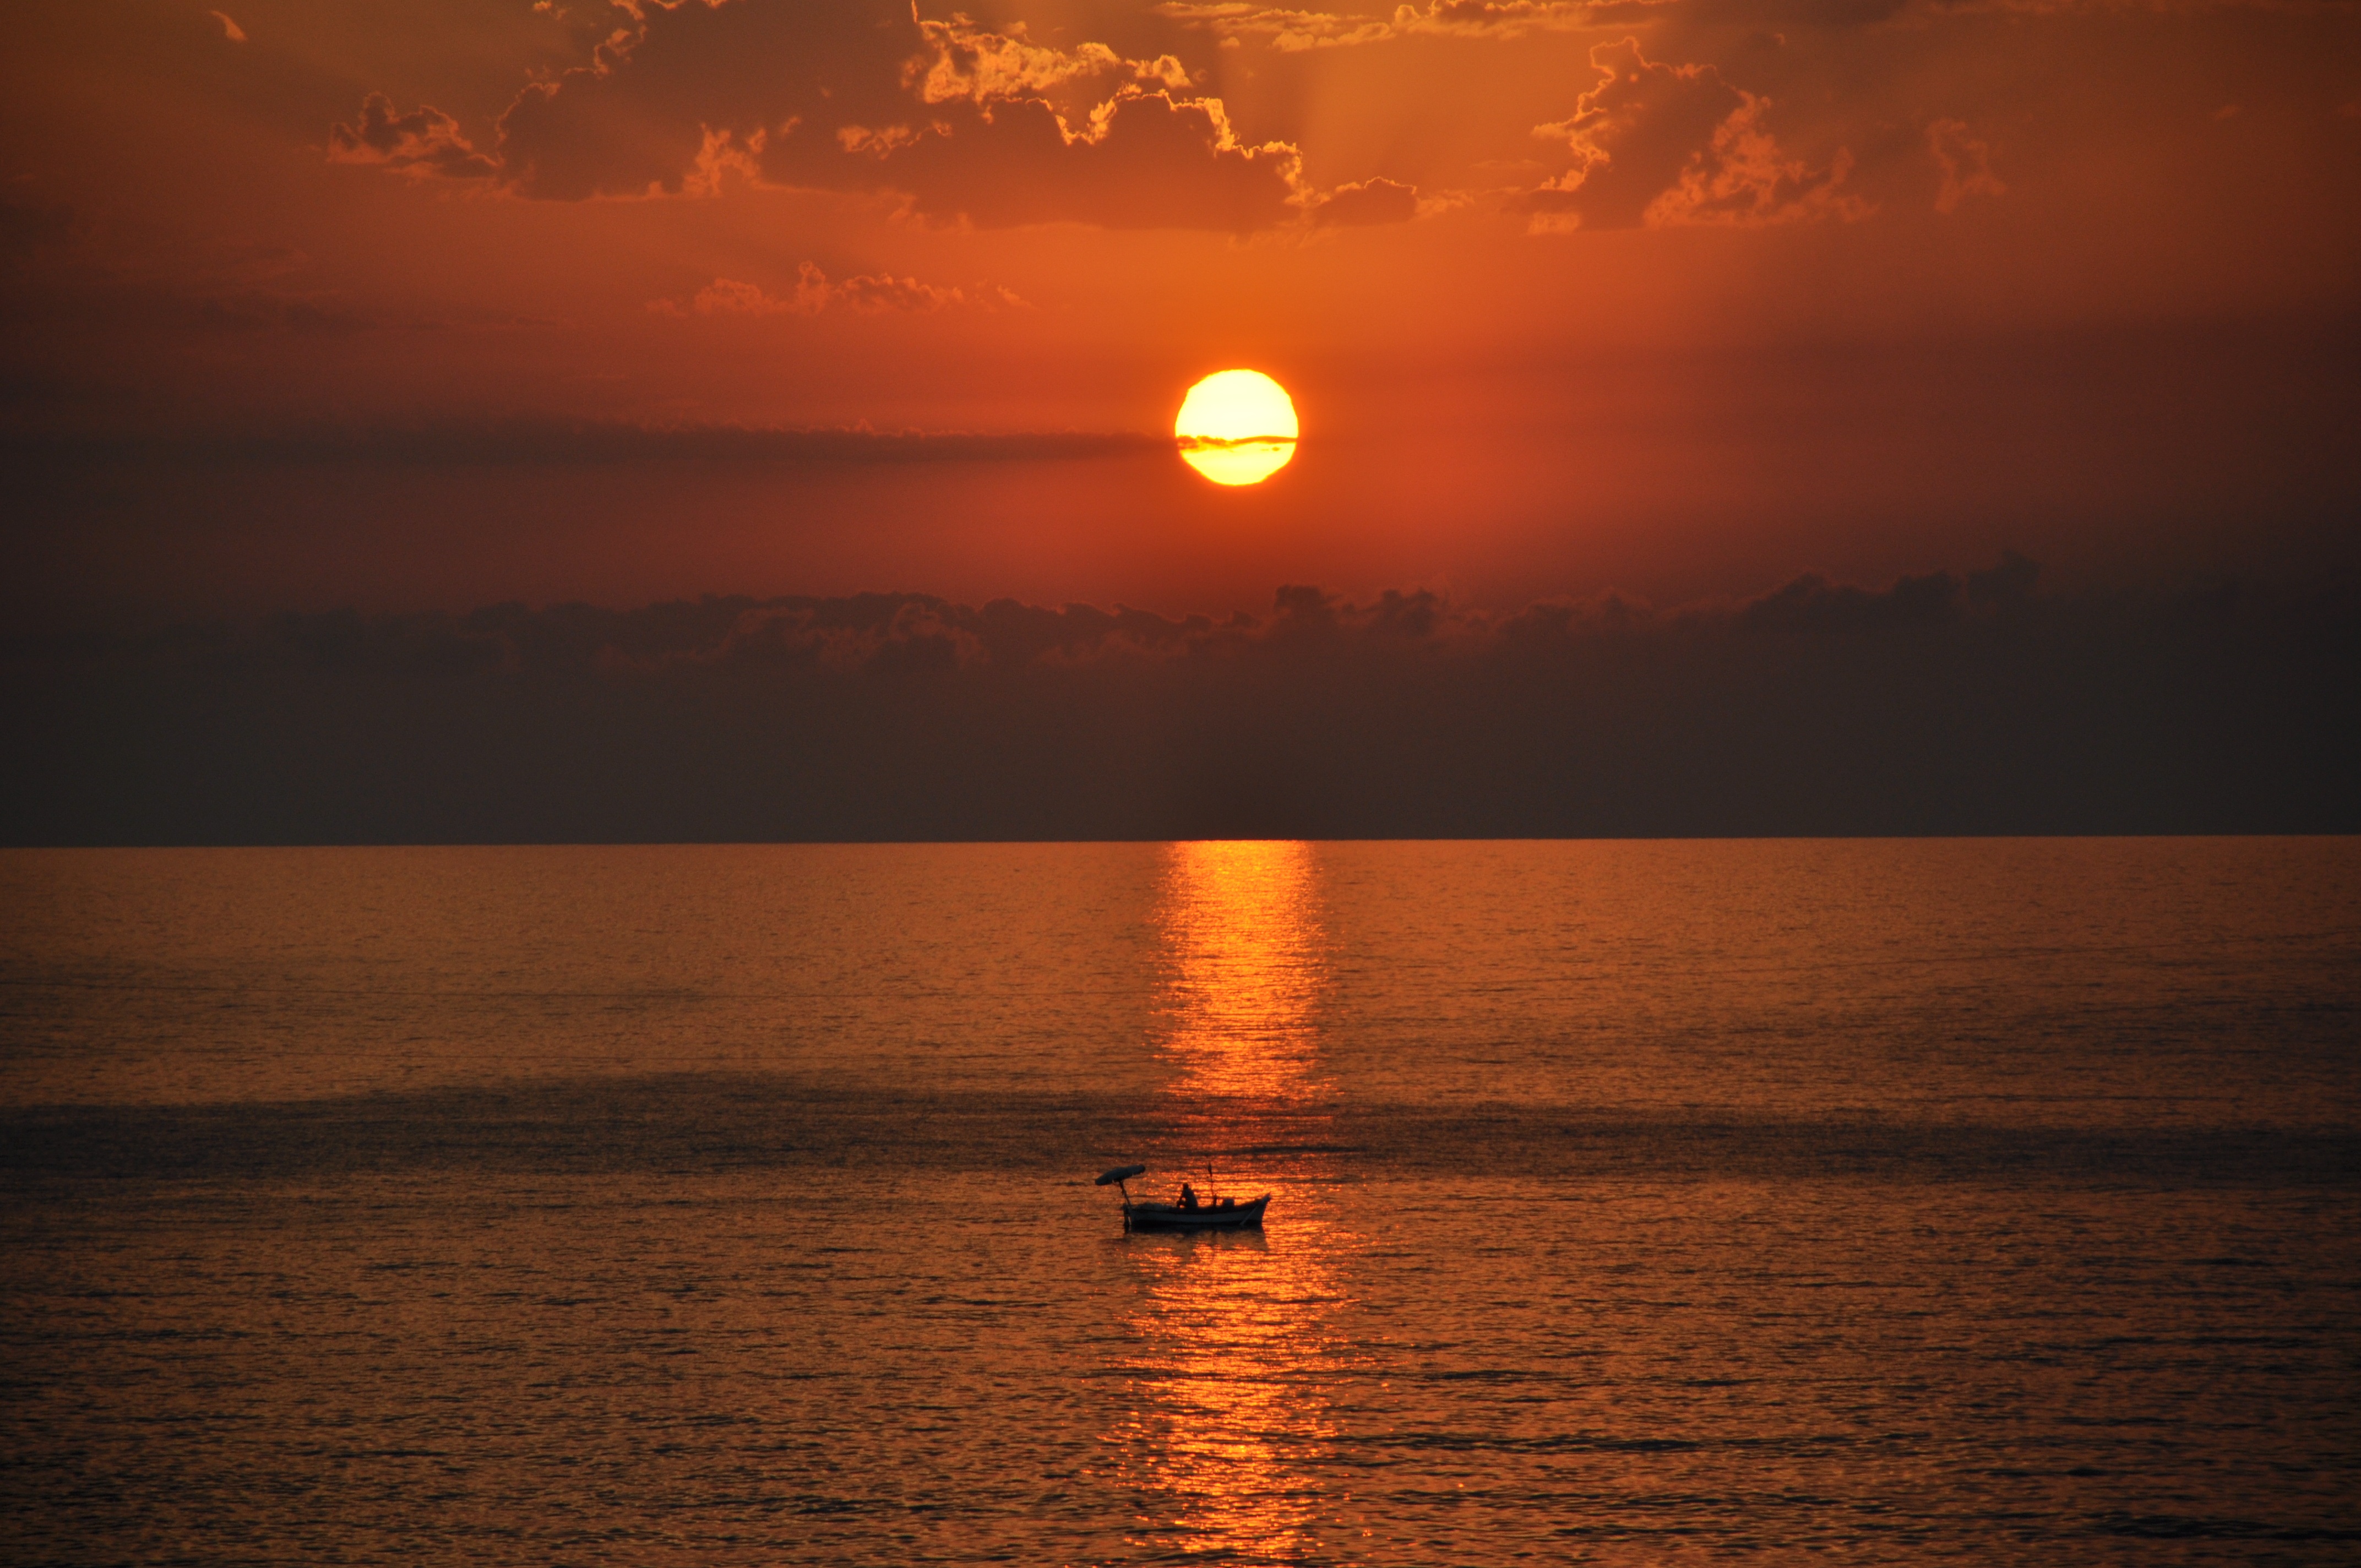
beach, sea, ocean, horizon, sky, sun, sunrise, sunset, sunlight, morning, dawn, atmosphere, ship, coastline, dusk, love, evening, reflection, peace, blue, solar, sparkle, boats, turkey, marine, istanbul, souvenir, emotion, afterglow, natural turkey, the setting sun, sand sun and sea, in the water, horizon line, giresun, ke ap